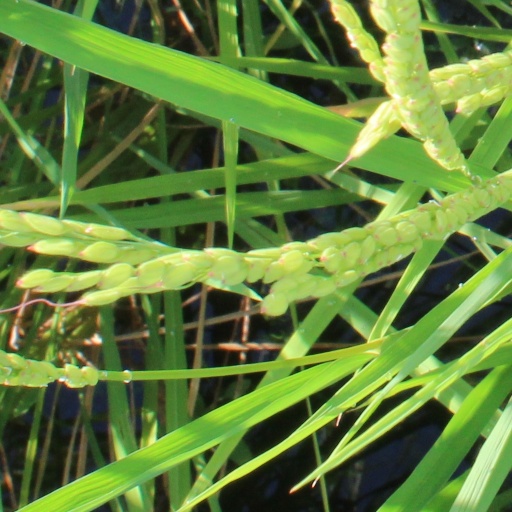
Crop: rice